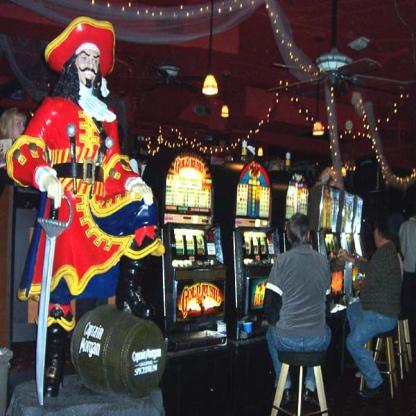
Scene: Indoor